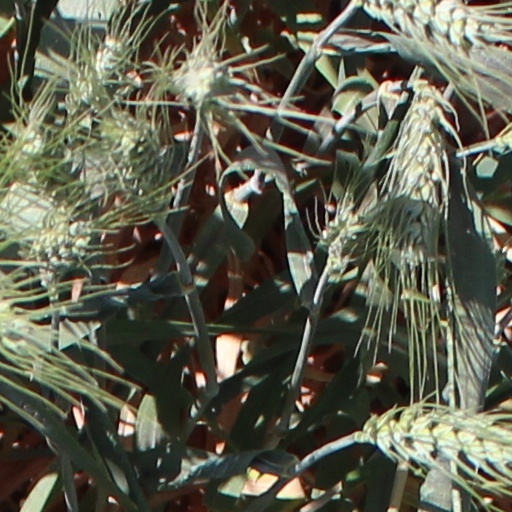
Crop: wheat